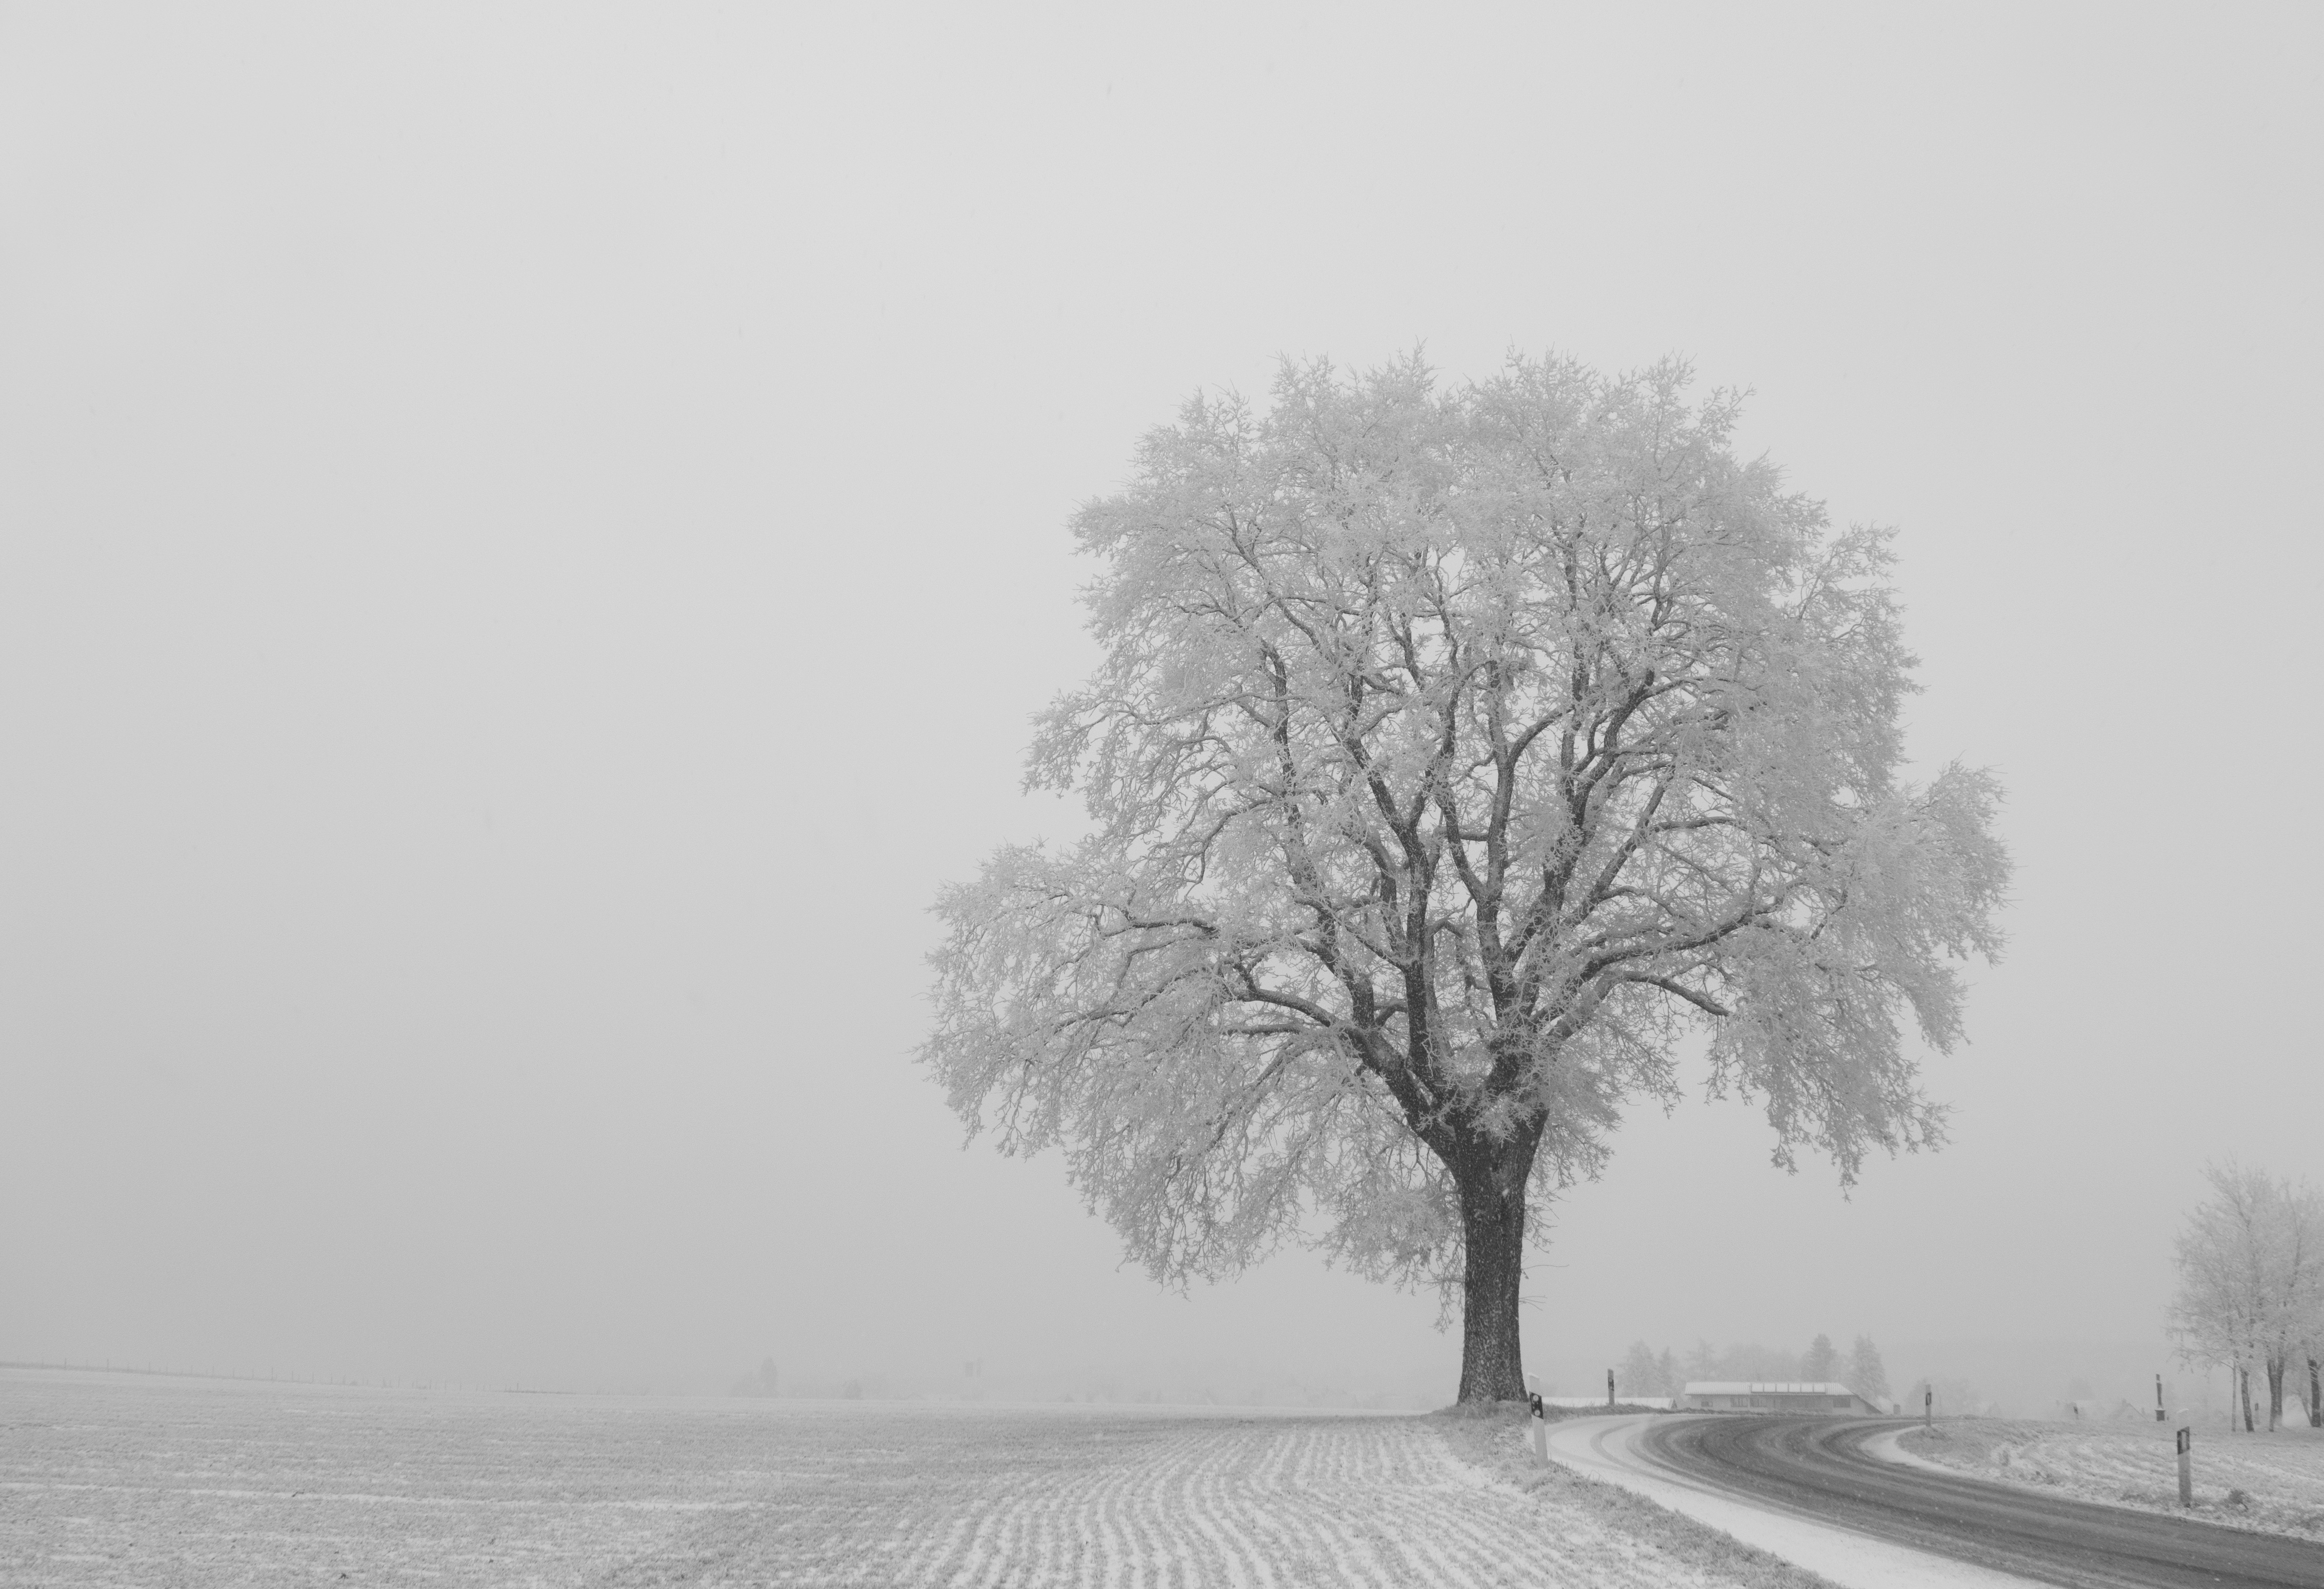
landscape, tree, nature, branch, snow, cold, winter, black and white, fog, road, mist, white, morning, frost, ice, weather, haze, monochrome, season, blizzard, away, wintry, freezing, individually, monochrome photography, atmospheric phenomenon, woody plant, winter storm